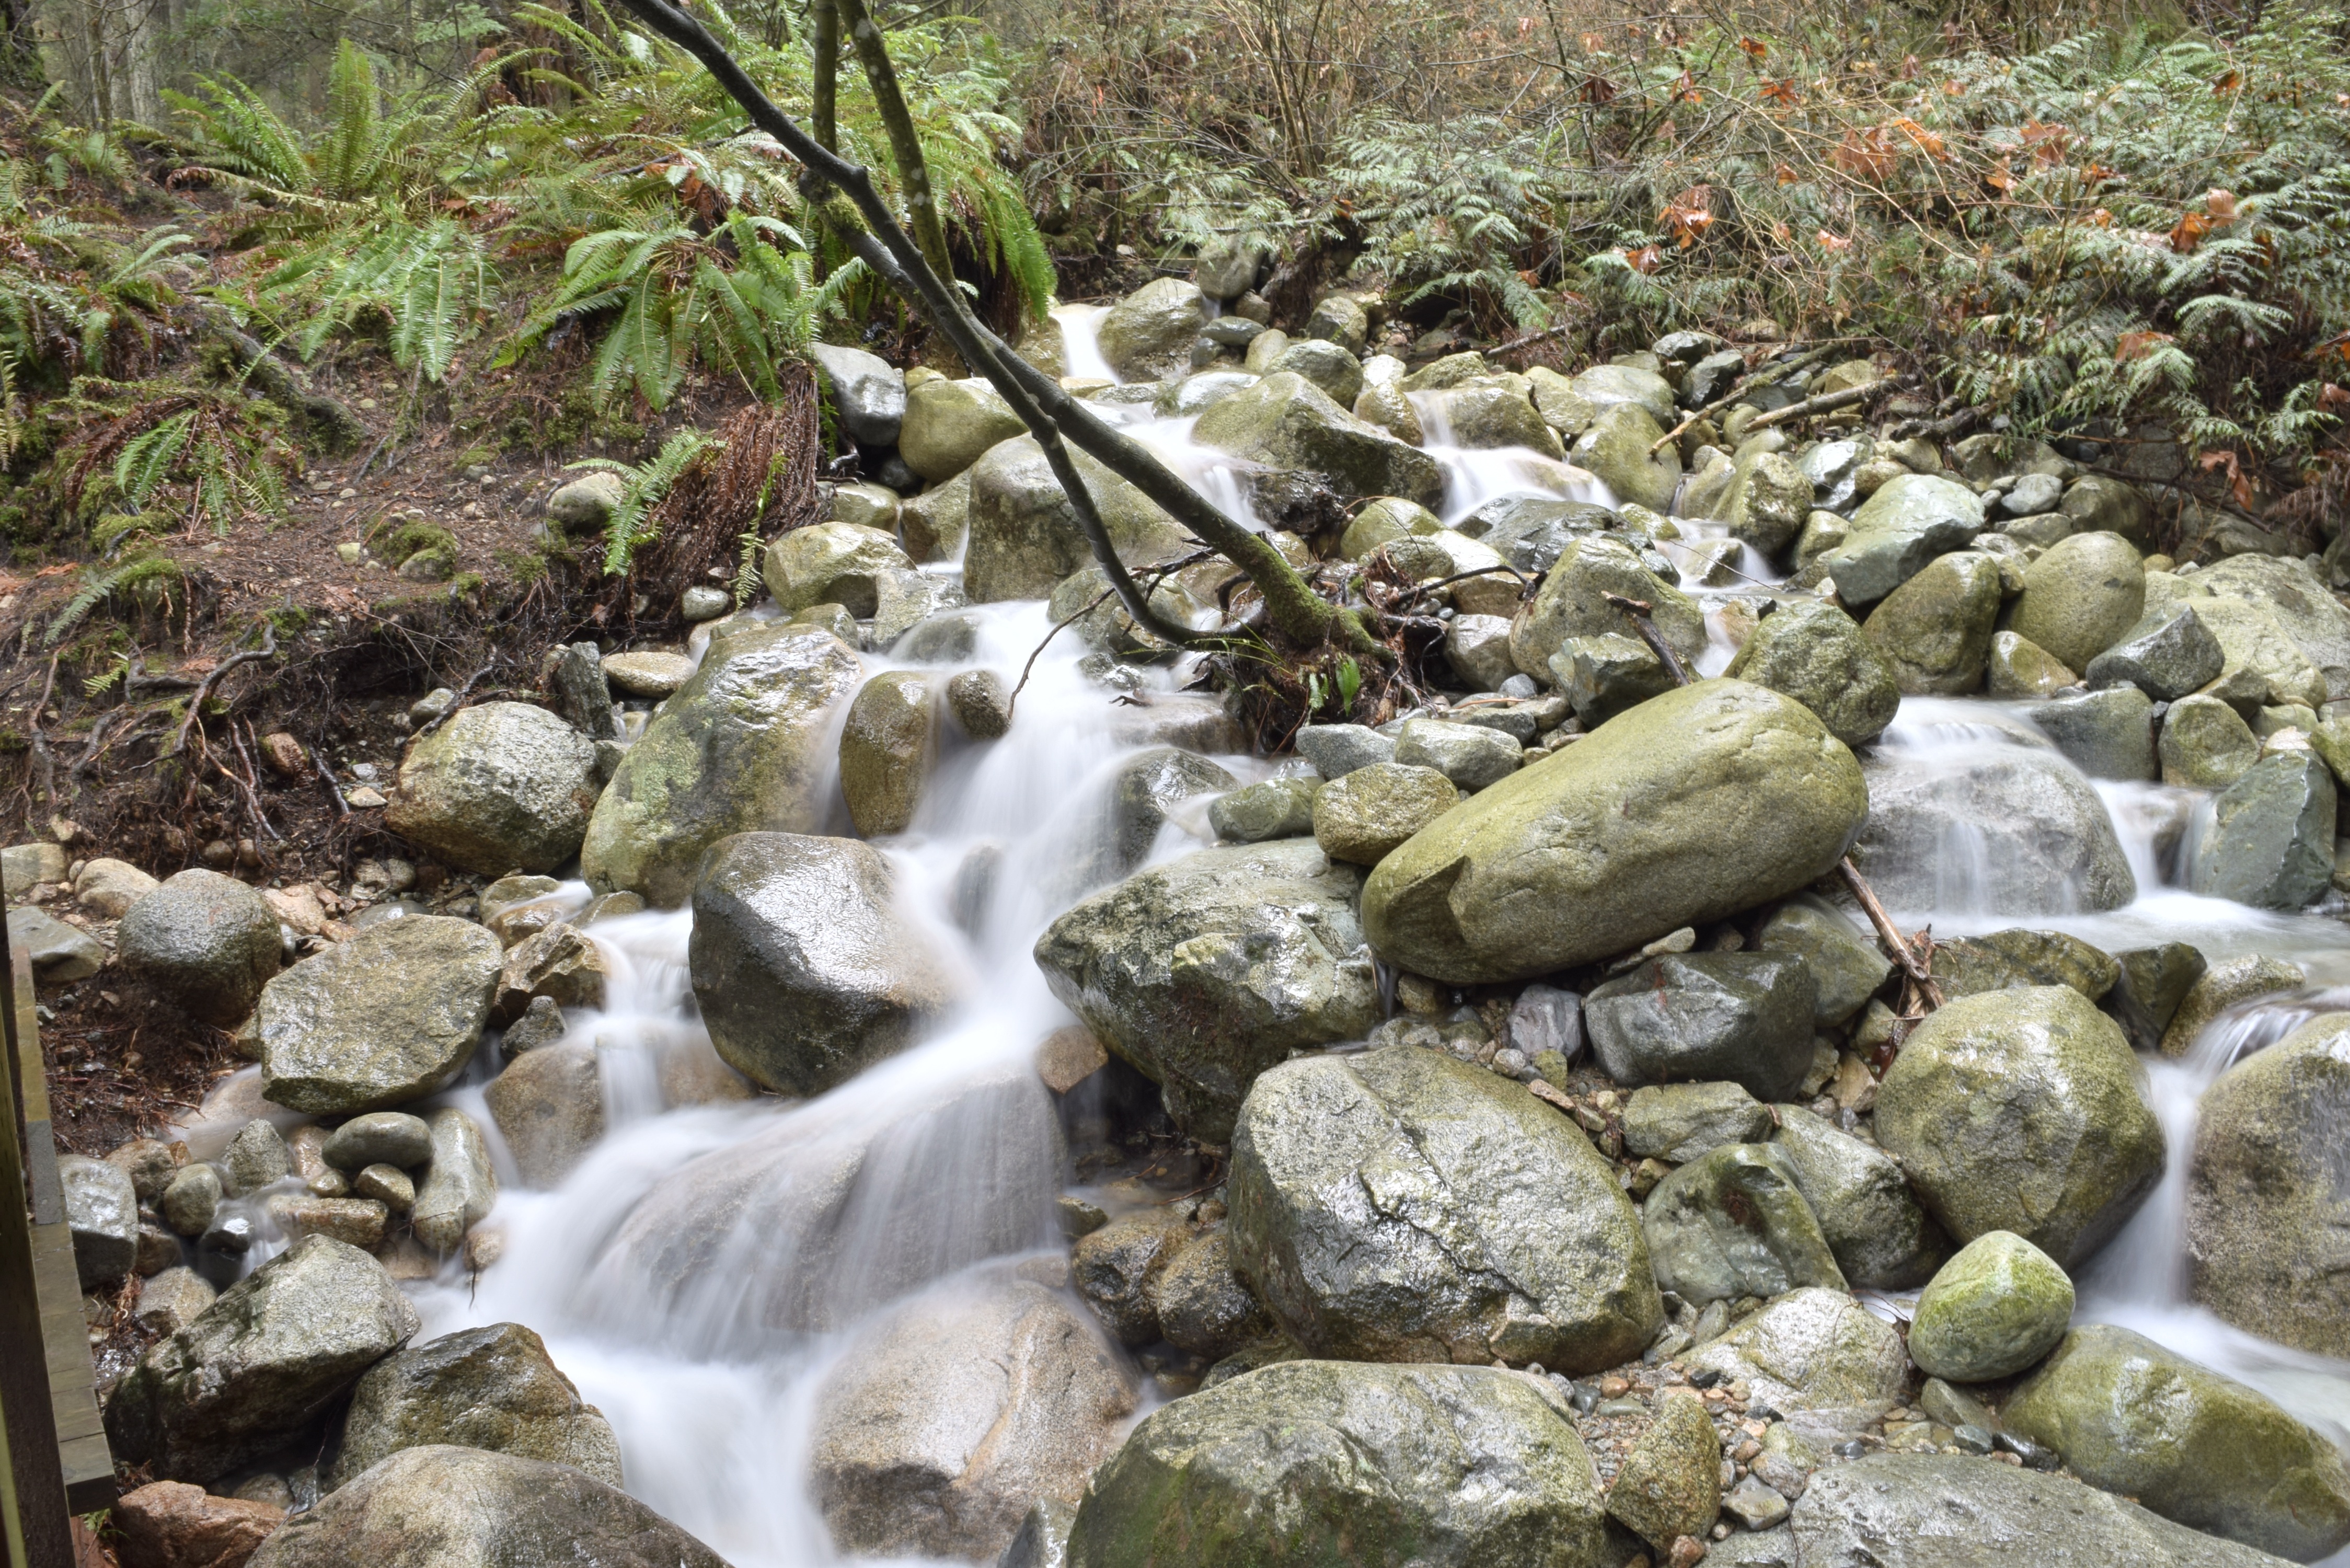
landscape, tree, water, grass, rock, waterfall, creek, mountain, plant, river, stream, vancouver, body of water, trees, rocks, timelapse, canada, arroyo, water feature, watercourse, stream bed, water resources